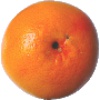
Label: pink_grapefruit